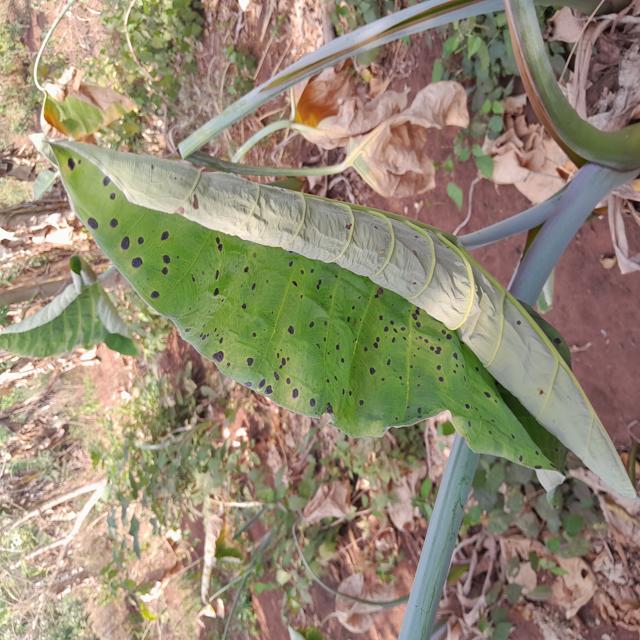
Label: Early_Blight